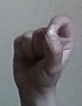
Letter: fa